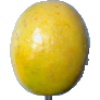
Label: maracuja